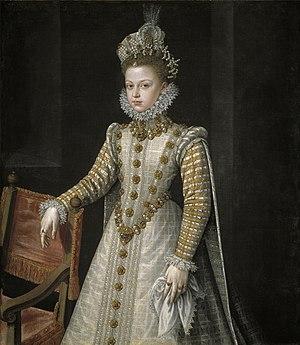
Portrait de l'infante Isabelle Claire Eugénie est un tableau peint par Alonso Sánchez Coello en 1579. Il mesure 116 cm de haut sur 102 cm de large. Il est conservé au Musée du Prado à Madrid. Il représente Isabelle-Claire-Eugénie d'Autriche.